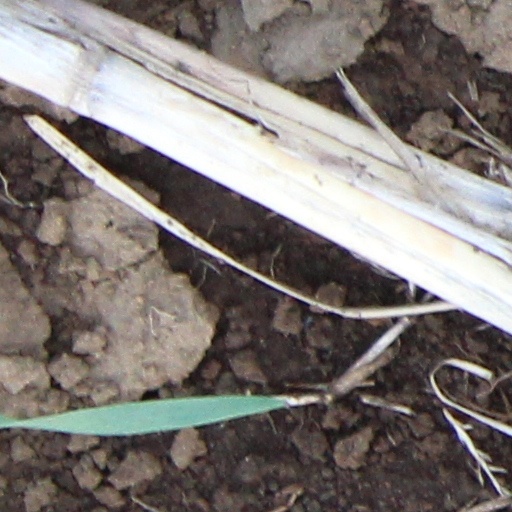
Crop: wheat